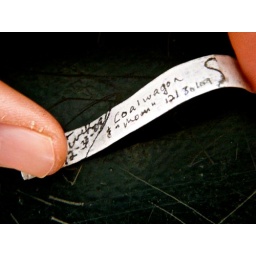
a nanocache in dt Henderson, NC; I was the 2nd person to sign on the other side--and the 2nd person that day to visit.